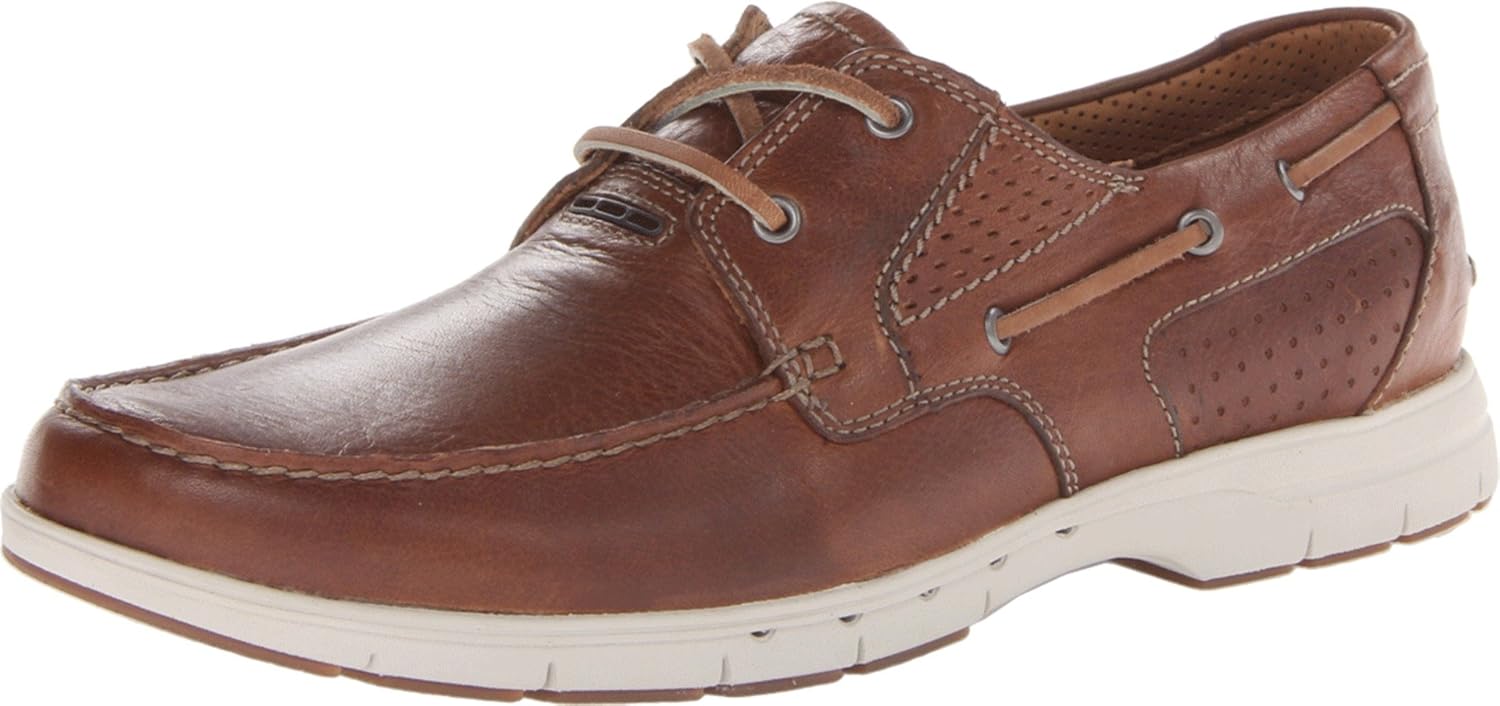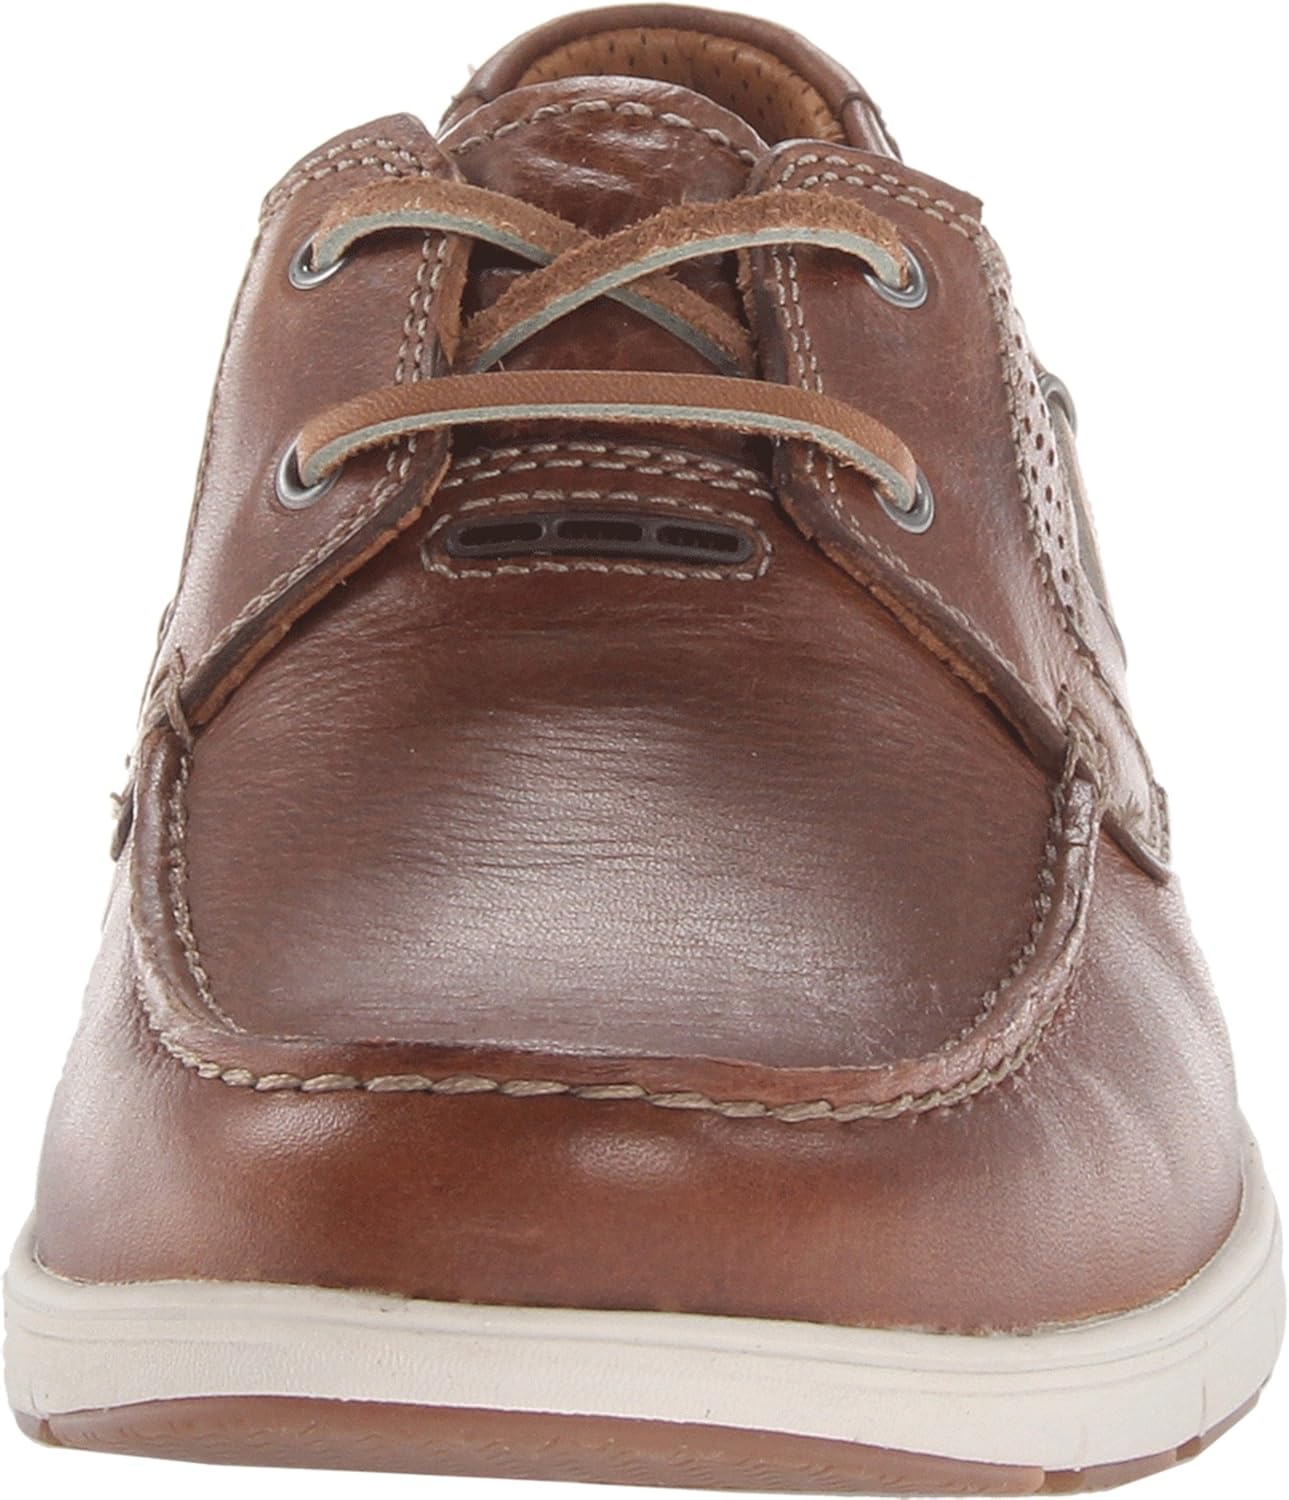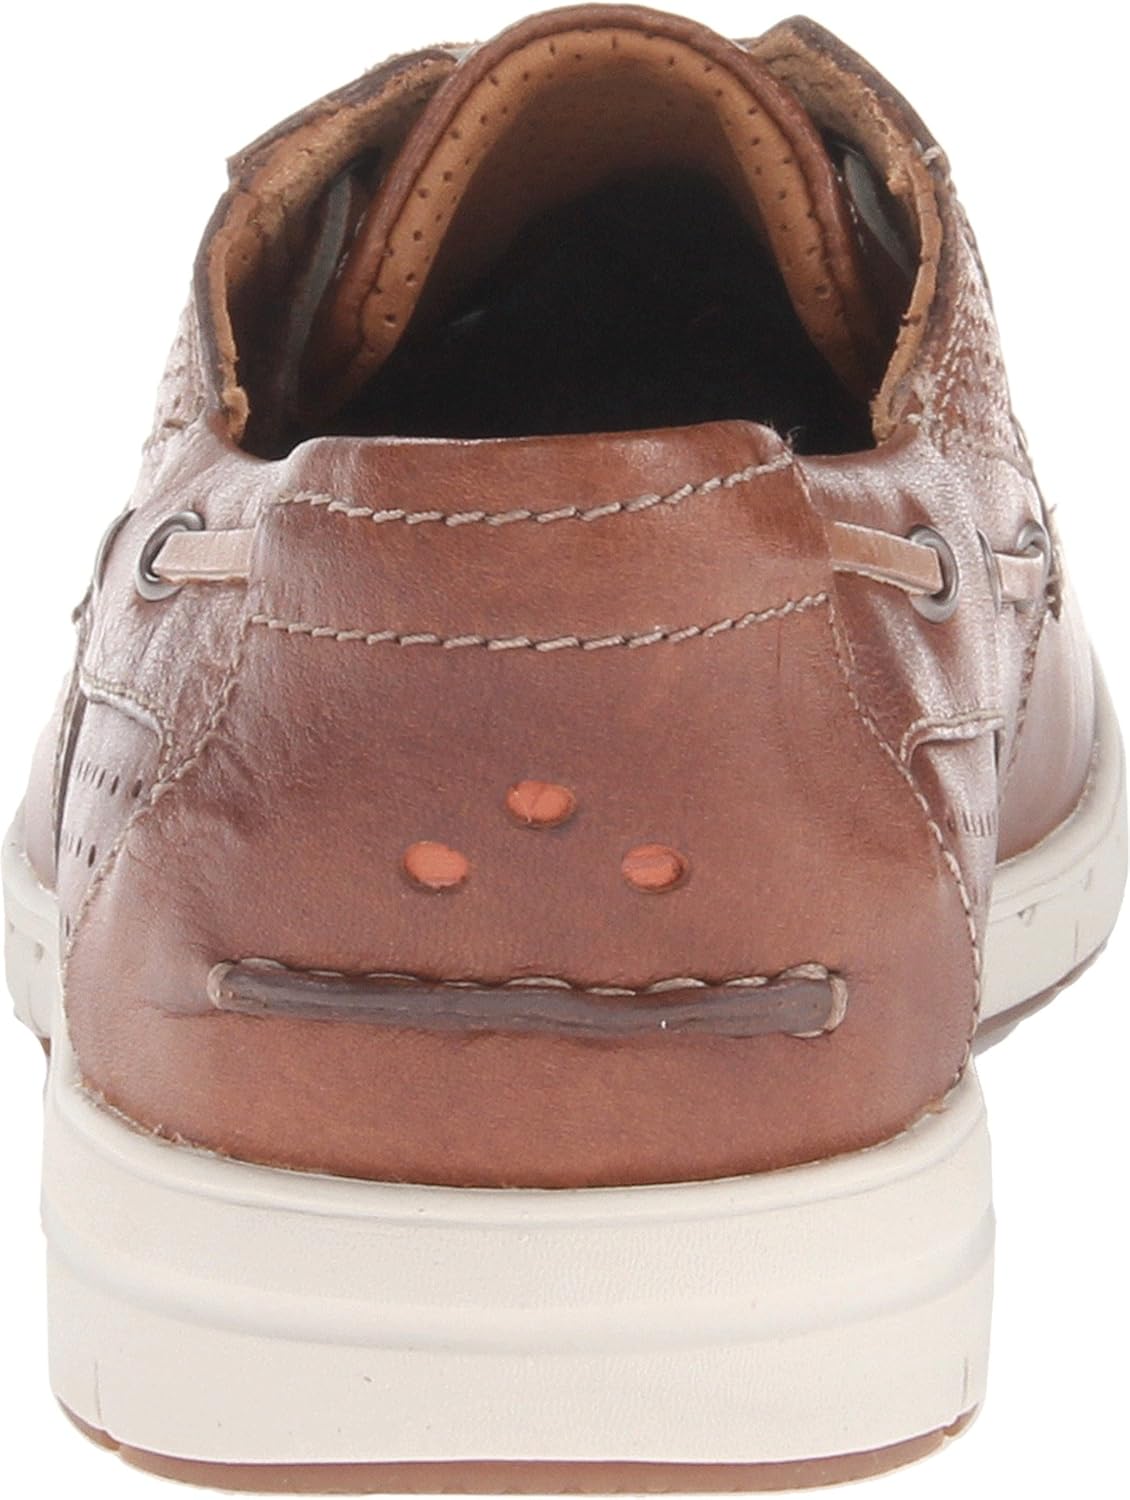
Clarks Unstructured Un.Nautical Sea
Category: AMAZON FASHION
The Clarks Unstructured Un.Nautical Sea is cool and casual. Constructed with rich, lightweight cow full grain upper, this lace-up men’s casual shoe offers long-lasting durability and comfort. There is a slip-on as well as lace-up closure for easy on/off, snug fit, and adjustability. The inner lining is made of mesh, lamb full grain, and cow suede for maximum breathability. This shoe uses Air Circulation System to wick away moisture and keep your foot fresh, cool, and dry. It has an ACS and a detachable OrthoLite insole for cushioning support. The rubber outsole provides steady grip and stability on all surfaces. Club the Clarks Unstructured Un.Nautical Sea with jeans, khakis, or warm-weather pants for an appealing look.
Features: 100% Leather | Imported | Synthetic sole | Heel measures approximately 1" | Platform measures approximately 0.5" | Perforated boat shoe featuring slotted collar and rawhide lacing | Ortholite insole